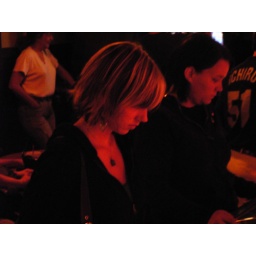
pretty girl in red